Hanson Edward Ely

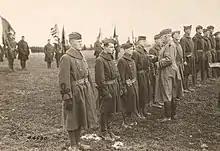
Major General Hanson Edward Ely, commanding the 5th Division, pinning the Distinguished Service Cross on Captain Howard R. MacAdams of the 5th Division's 7th Engineer Regiment, Esch, Luxembourg, December 30, 1918.

From July 20 to August 24, 1917, Ely served as the Provost-marshal of the American Expeditionary Forces (AEF) of World War I. He commanded the 28th Infantry Regiment until his promotion to the rank of brigadier general in 1918, when he assumed command of the 3rd Brigade from Major General Edward Mann Lewis, who was promoted to command the 30th Division.